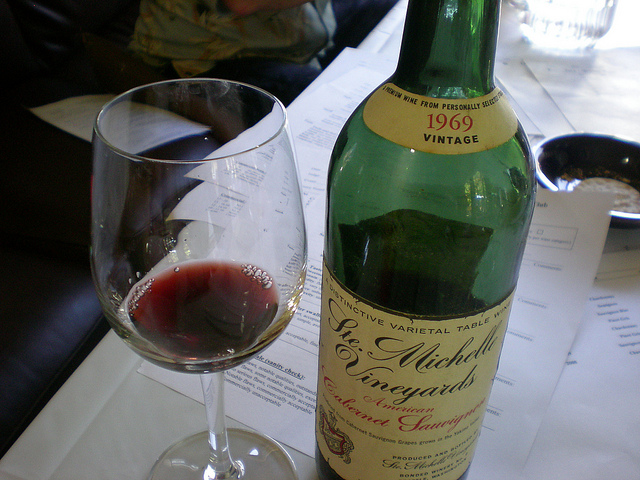
user: Given an image and a question. Answer the question in a short answer. Question: At what age can someone drink this? Short Answer:
assistant: 21